Lake Vyrnwy Straining Tower

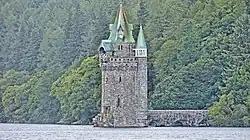

The Straining Tower at Lake Vyrnwy is an intake tower built to extract water from the lake. The tower stands on the north shore of Lake Vyrnwy, near the village of Llanwddyn, in Powys, Wales. The Lake Vyrnwy dam project, designed to provide a water supply to Liverpool, began in 1881. On its completion 11 years later, the lake was the largest reservoir in Europe and water was drawn from it into the straining tower and carried to Liverpool on a -long aqueduct. The engineers for the project were Thomas Hawksley and George Frederick Deacon, although the straining tower was entirely Deacon's design. The tower is constructed in a Gothic Revival style, influenced by Chillon Castle in Switzerland as well as the contemporaneous work of William Burges. The straining tower is a Grade I listed building.